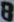
Number: 8